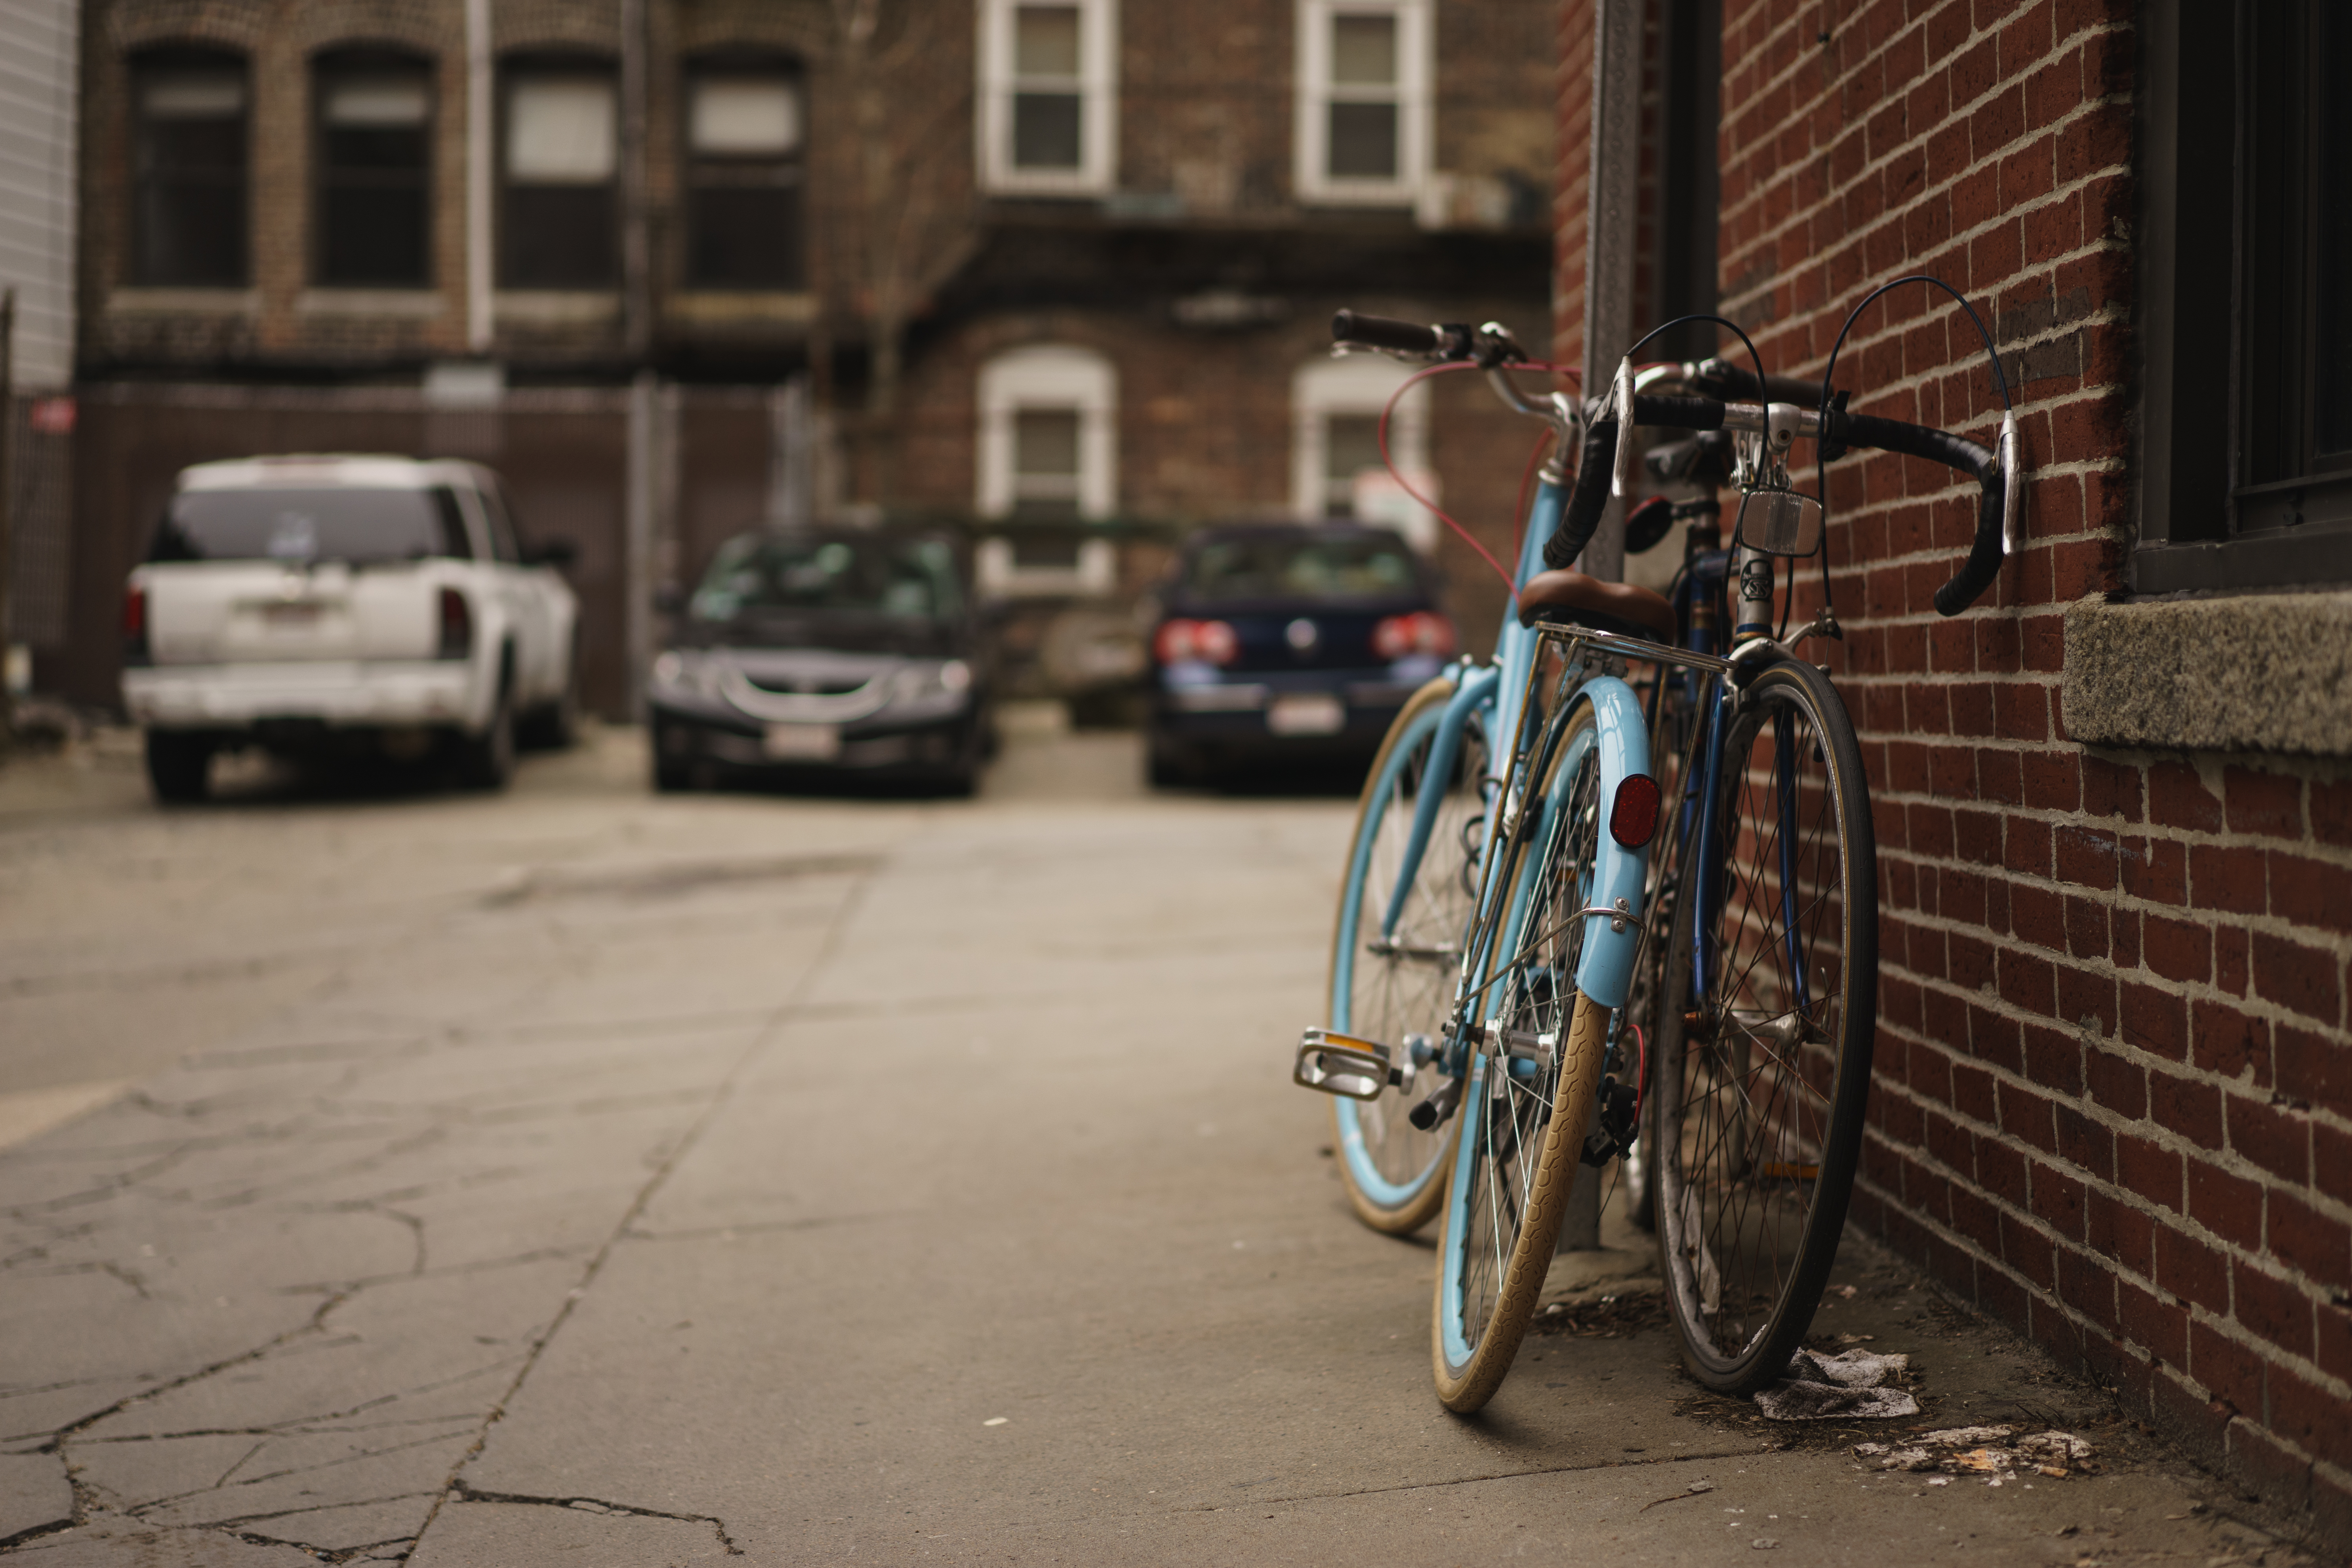
road, street, alley, bicycle, wall, vehicle, macro, lane, brick wall, sports equipment, cycling, infrastructure, cars, bicycles, vehicles, urban area